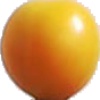
Label: cherry_wax_yellow